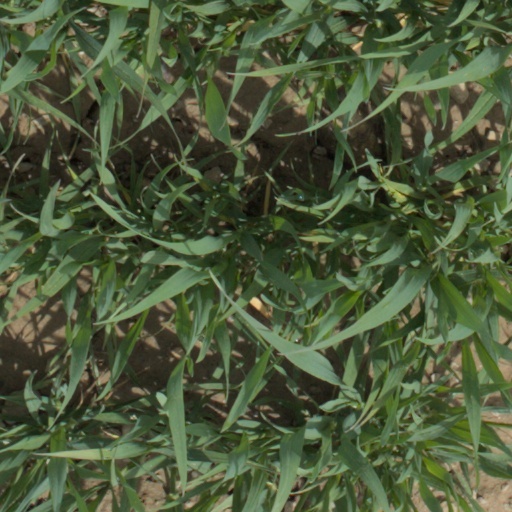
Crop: wheat